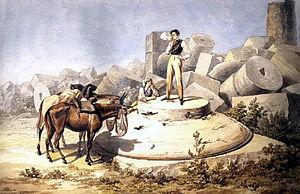
Vassili Alexeïevitch Perovski, né à Potchep en 1795 et mort en 1857, est un général de cavalerie russe, fait comte en 1855. Il a donné son nom à la plante Perovskia.